Ringworld

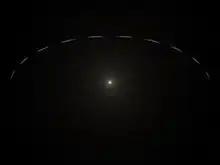
Artist's rendition

The opening chapter of the original paperback edition of "Ringworld" featured Louis Wu teleporting eastward around the Earth in order to extend his birthday. Moving in this direction would, in fact, make local time later rather than earlier, so that Wu would soon arrive in the early morning of the next calendar day. Niven was "endlessly teased" about this error, which he corrected in subsequent printings to show Wu teleporting westward. In his dedication to "The Ringworld Engineers", Niven wrote, "If you own a first paperback edition of "Ringworld", it's the one with the mistakes in it. It's worth money."